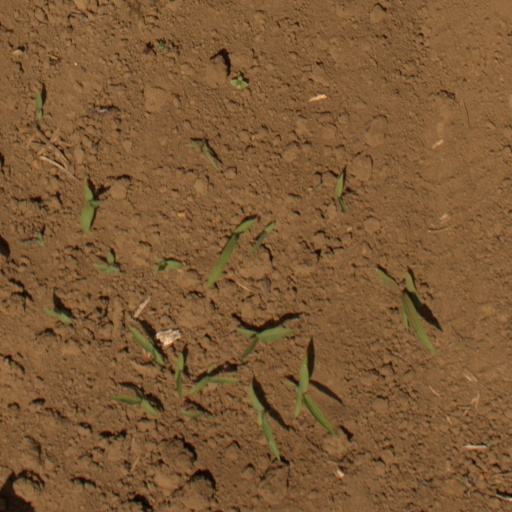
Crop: Jerusalem artichoke